Modular Command Post System

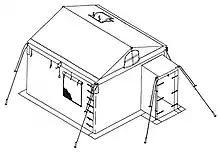
Figure 1: MCPS Type 1 tent

The MCPS is a modular, configurable system utilising standardised interchangeable components that allow the easy transportation, erection and dismantling of a variety of temporary structures. They are suitable for deployment in a number of climates, and provide blackout protection for use within forward deployed areas. MCPS tents are available in two colours, camouflage green and desert tan.